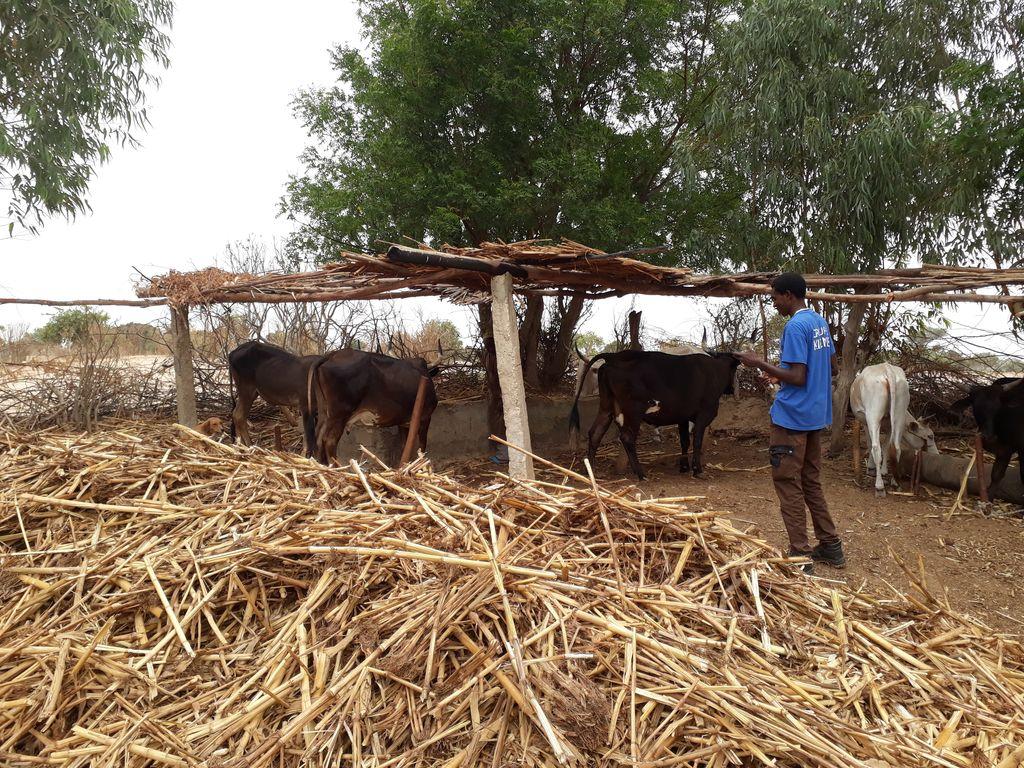
Zizi la ng'ombe. Zizi lenyewe limetengenezwa kwa miti, miti minne iliyosimama na juu kufunikwa na miti mingine na majani. Kwenye zile zizi lenyewe kuna ng'ombe watano, ng'ombe wanne wakiwa ni ya rangi ya kahawia na mmoja mweupe. Aliyesimama hapo ni mwanaume aliyevalia shati ya samawati.